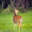
Label: deer